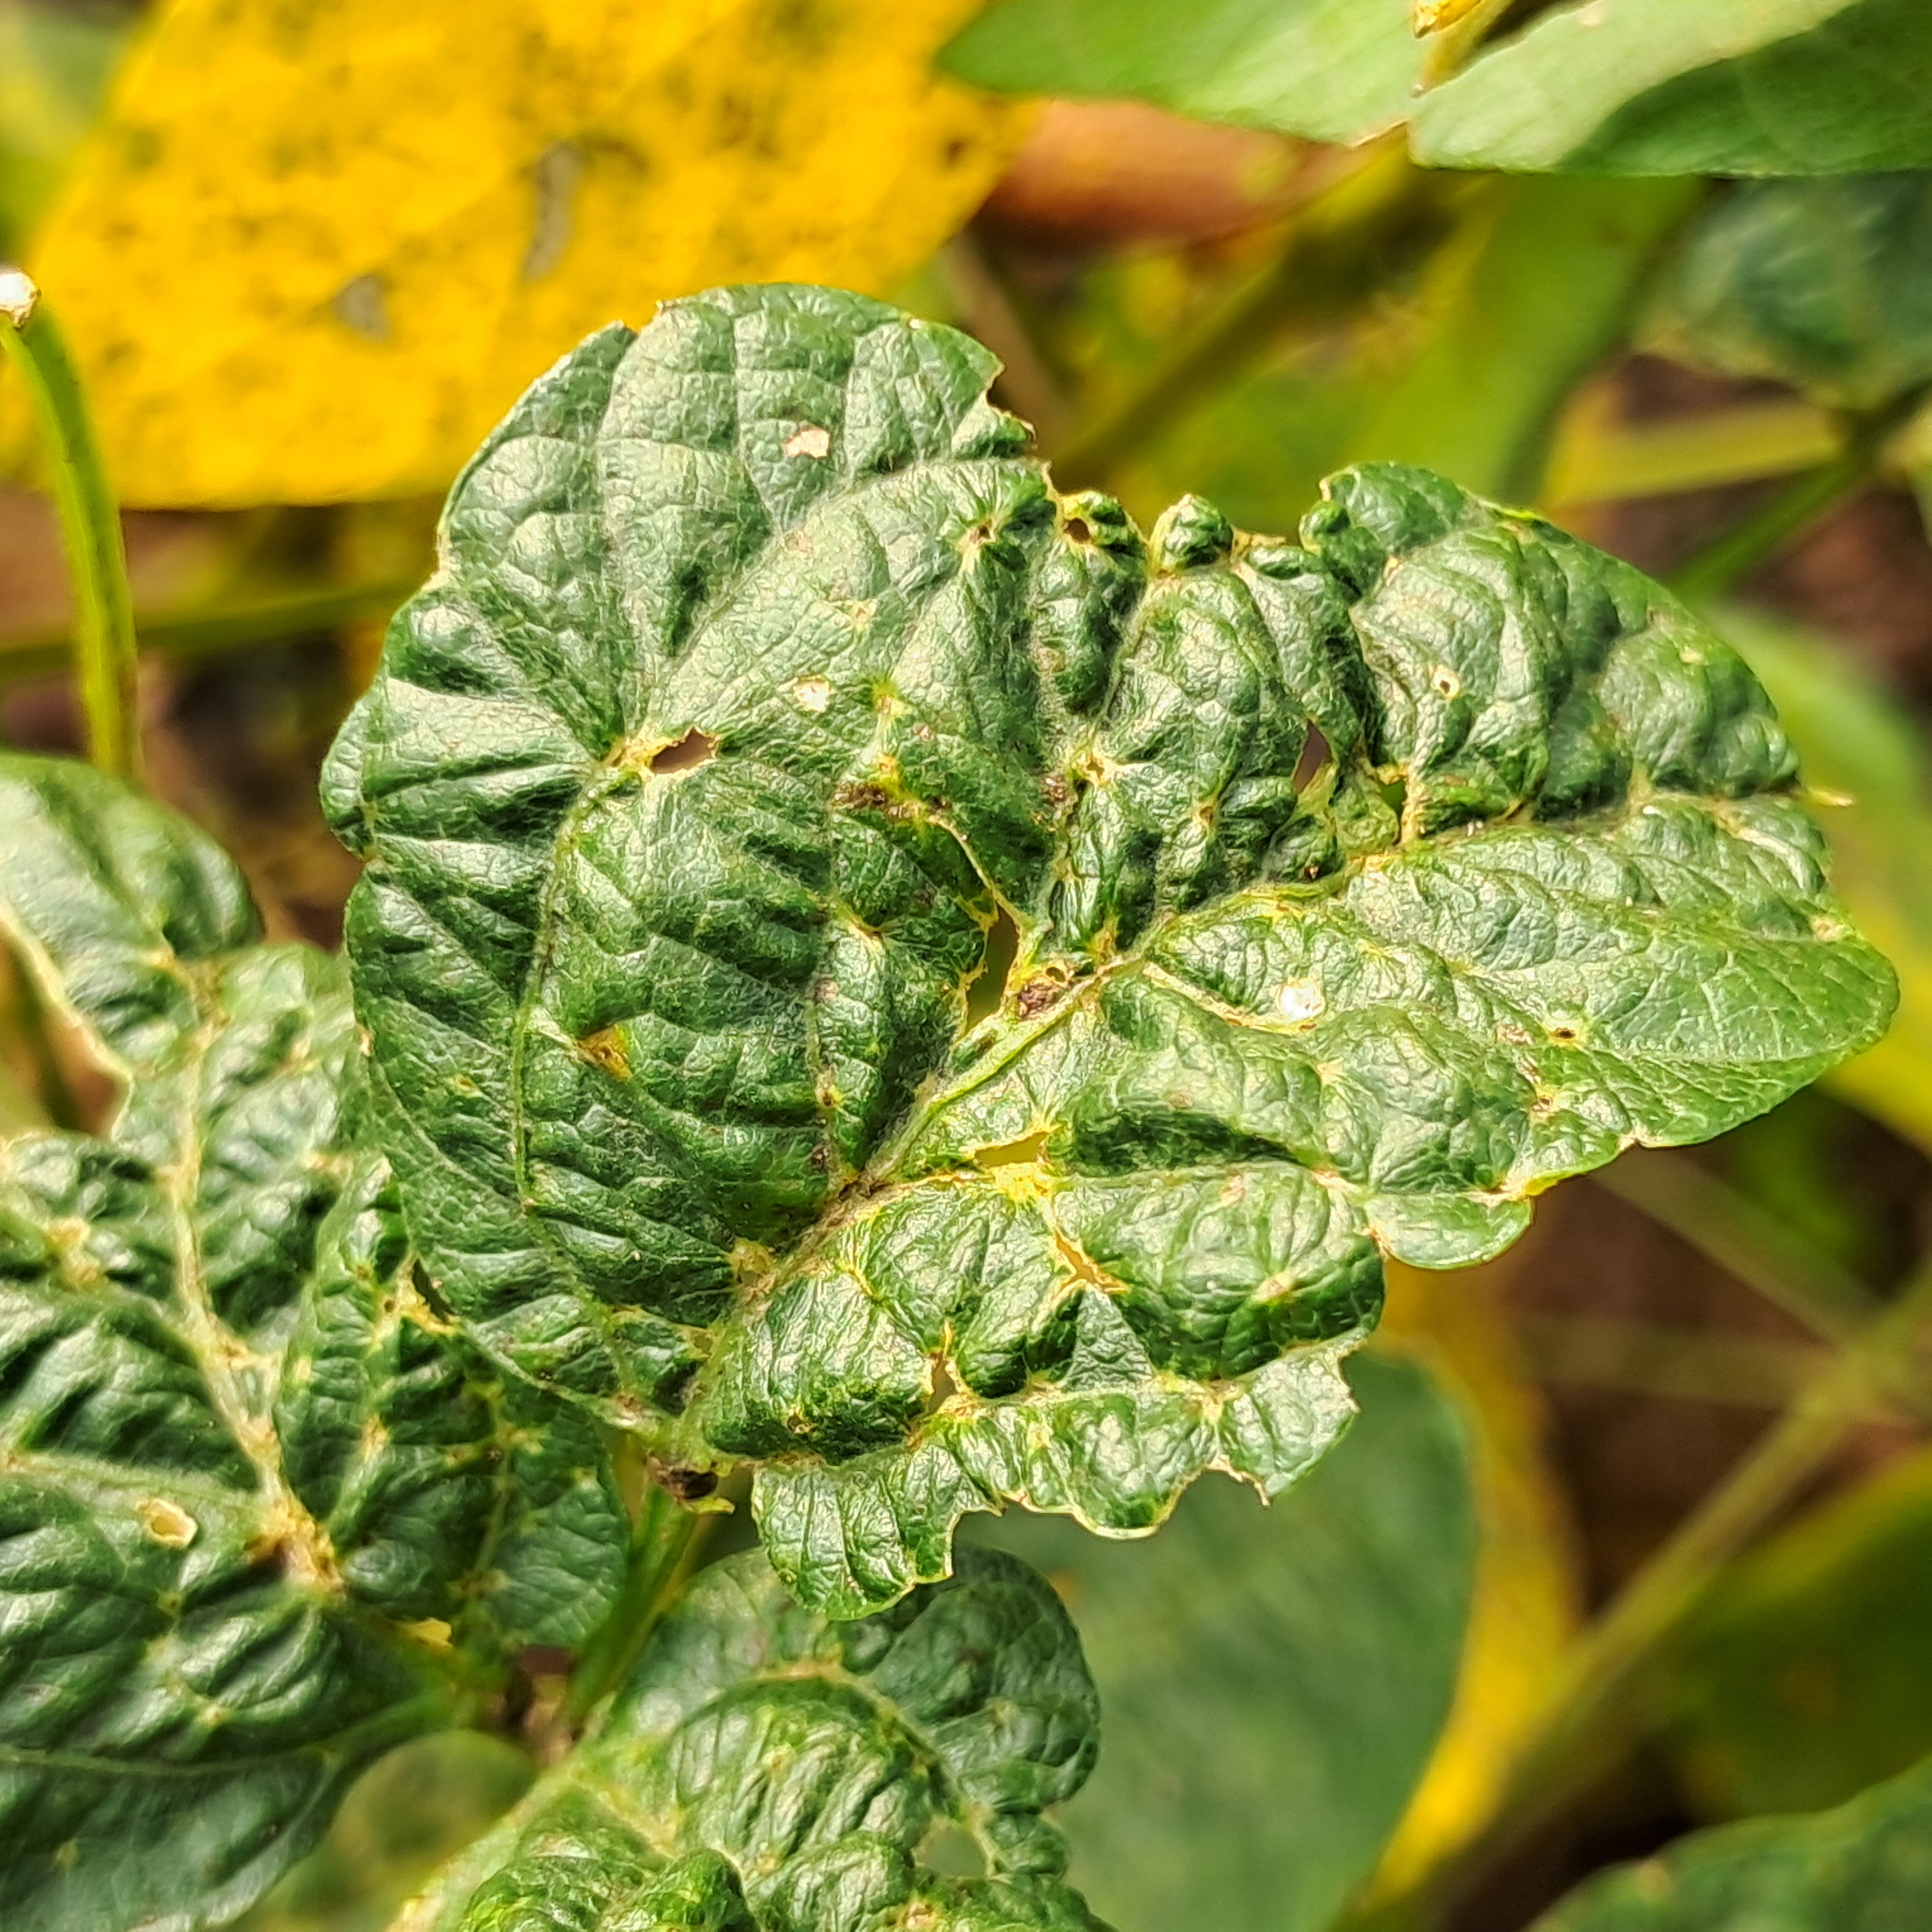
Label: Mosaic